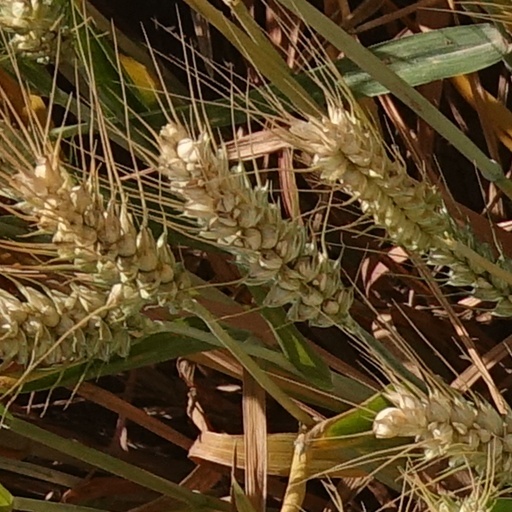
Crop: wheat